Beech Forest, Victoria

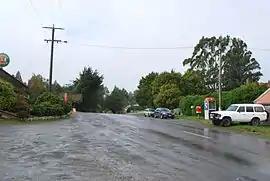
Main street

Beech Forest is a town in Victoria, Australia. The area of Beech Forest is largely used for potato farming.